Sambal

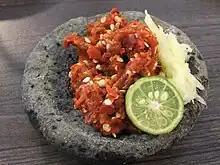
Traditional sambal terasi, served in a stone mortar with garlic and lime

Sambal is an Indonesian chili sauce or paste, typically made from a mixture of chillis with secondary ingredients such as shrimp paste (terasi), garlic, ginger, shallot, scallion, palm sugar, and lime juice. "Sambal" is an Indonesian loanword of Javanese origin.